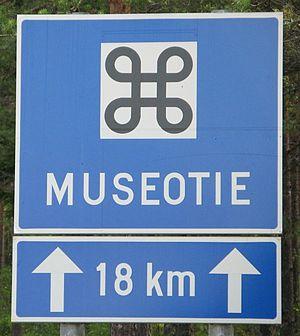
L'administration finlandaise des Ponts et chaussées a sélectionné 22 routes caractéristiques de l'évolution des transports terrestres de ce pays.
L'administration finlandaise des Ponts et chaussées a sélectionné 33 ponts caractéristiques de l'évolution des transports terrestres de ce pays. Ils sont désignés par les termes de museosilta par des panneaux spécifiques. Certains ponts sont rarissimes au niveau mondial comme le pont du Savukoski, pont en béton en arc sous-tendu à une seule articulation.